Attempts to overturn the 2020 United States presidential election

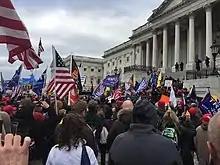
Rioters attacking the Capitol

Several "Stop the Steal" groups were founded by right-wing groups after Trump published tweets on Twitter encouraging his supporters to "Stop the Count". Many unorganized "Stop the Steal" groups protested in various U.S. cities, including Washington, D.C.; Detroit, Michigan; Lansing, Michigan; Las Vegas, Nevada; Madison, Wisconsin; Atlanta, Georgia; and Columbus, Ohio. Several of these protests included members of extremist groups such as the Three Percenters, the Proud Boys and the Oath Keepers, which CNN reported was an illustration of "the thinning of a line between the mainstream right and far-right extremists".